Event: Nepal Earthquake
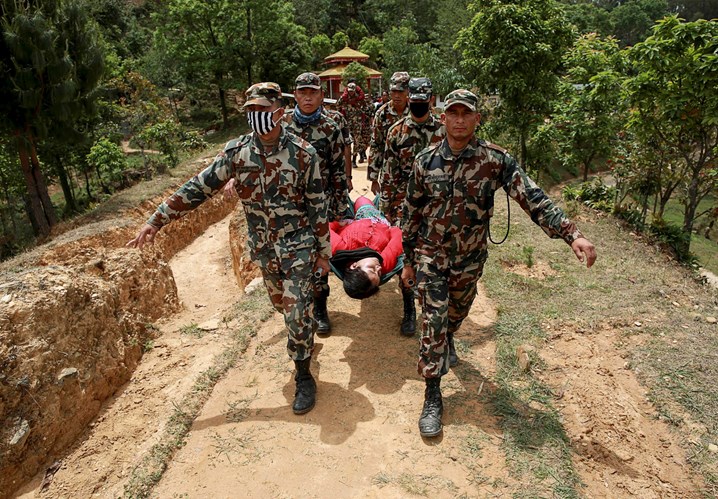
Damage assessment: damage